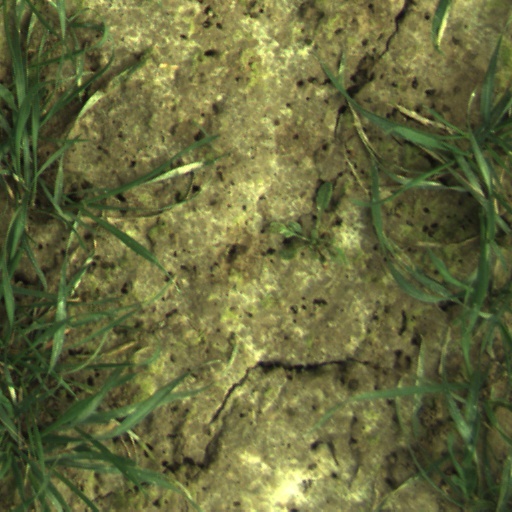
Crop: wheat